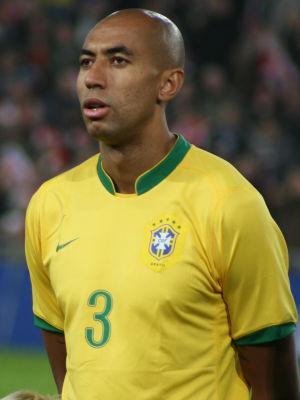
Ânderson Luís da Silva, plus connu sous le nom de Luisão, est un footballeur brésilien né le 13 février 1981 à Amparo. Il évolue au poste de défenseur central au Benfica.
Le Sport Lisboa e Benfica, ou simplement SL Benfica, souvent appelé en français Benfica Lisbonne, est un club de football portugais de la ville de Lisbonne. Le club, présidé par Luis Filipe Vieira et entraîné par Jorge Jesus, évolue en 1ʳᵉ division portugaise. C'est la section football du club omnisports de même nom.